Martha Guthrie

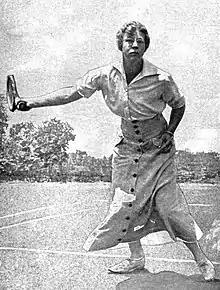
Martha Guthrie, from a 1919 publication

Martha Guthrie (1894 – August 17, 1941) was an amateur tennis player in the early part of the 20th century. She was ranked No. 8 in the United States in 1916.